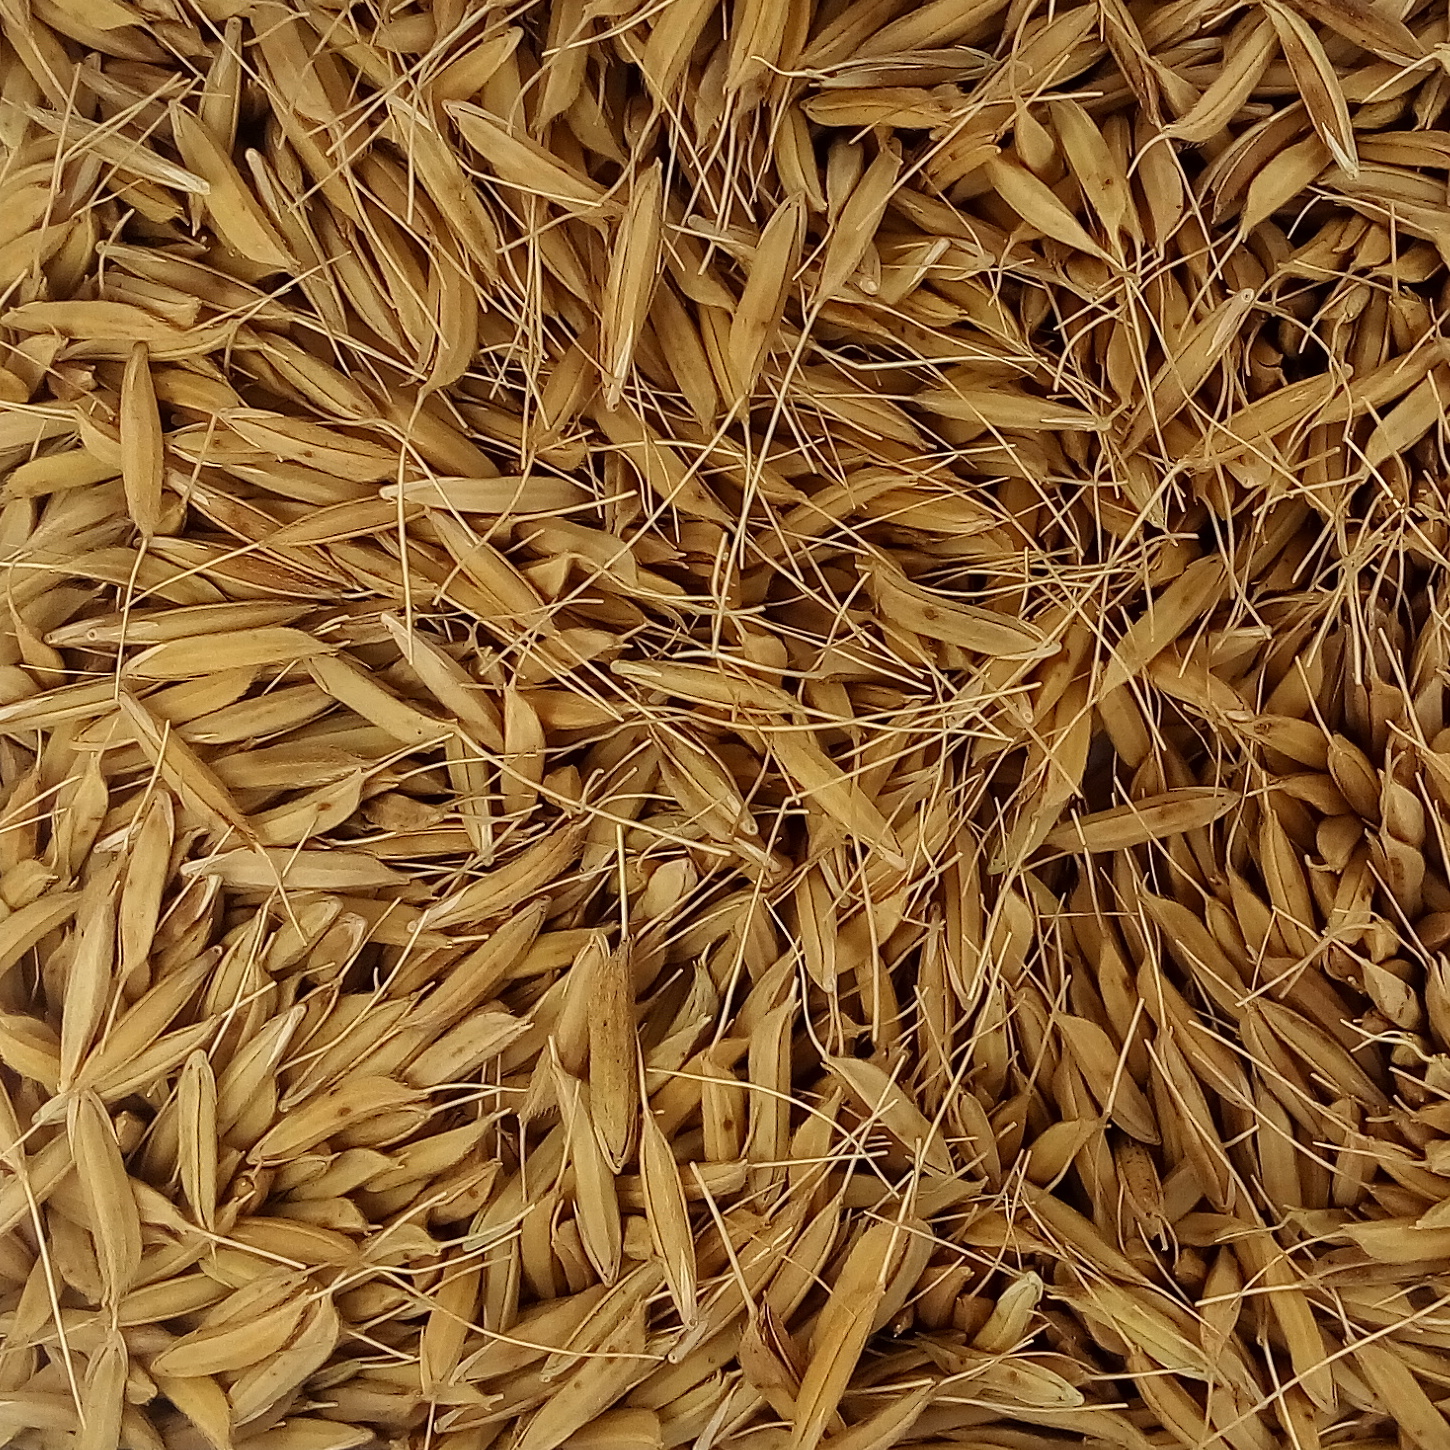
Rice seed variety: PB_6